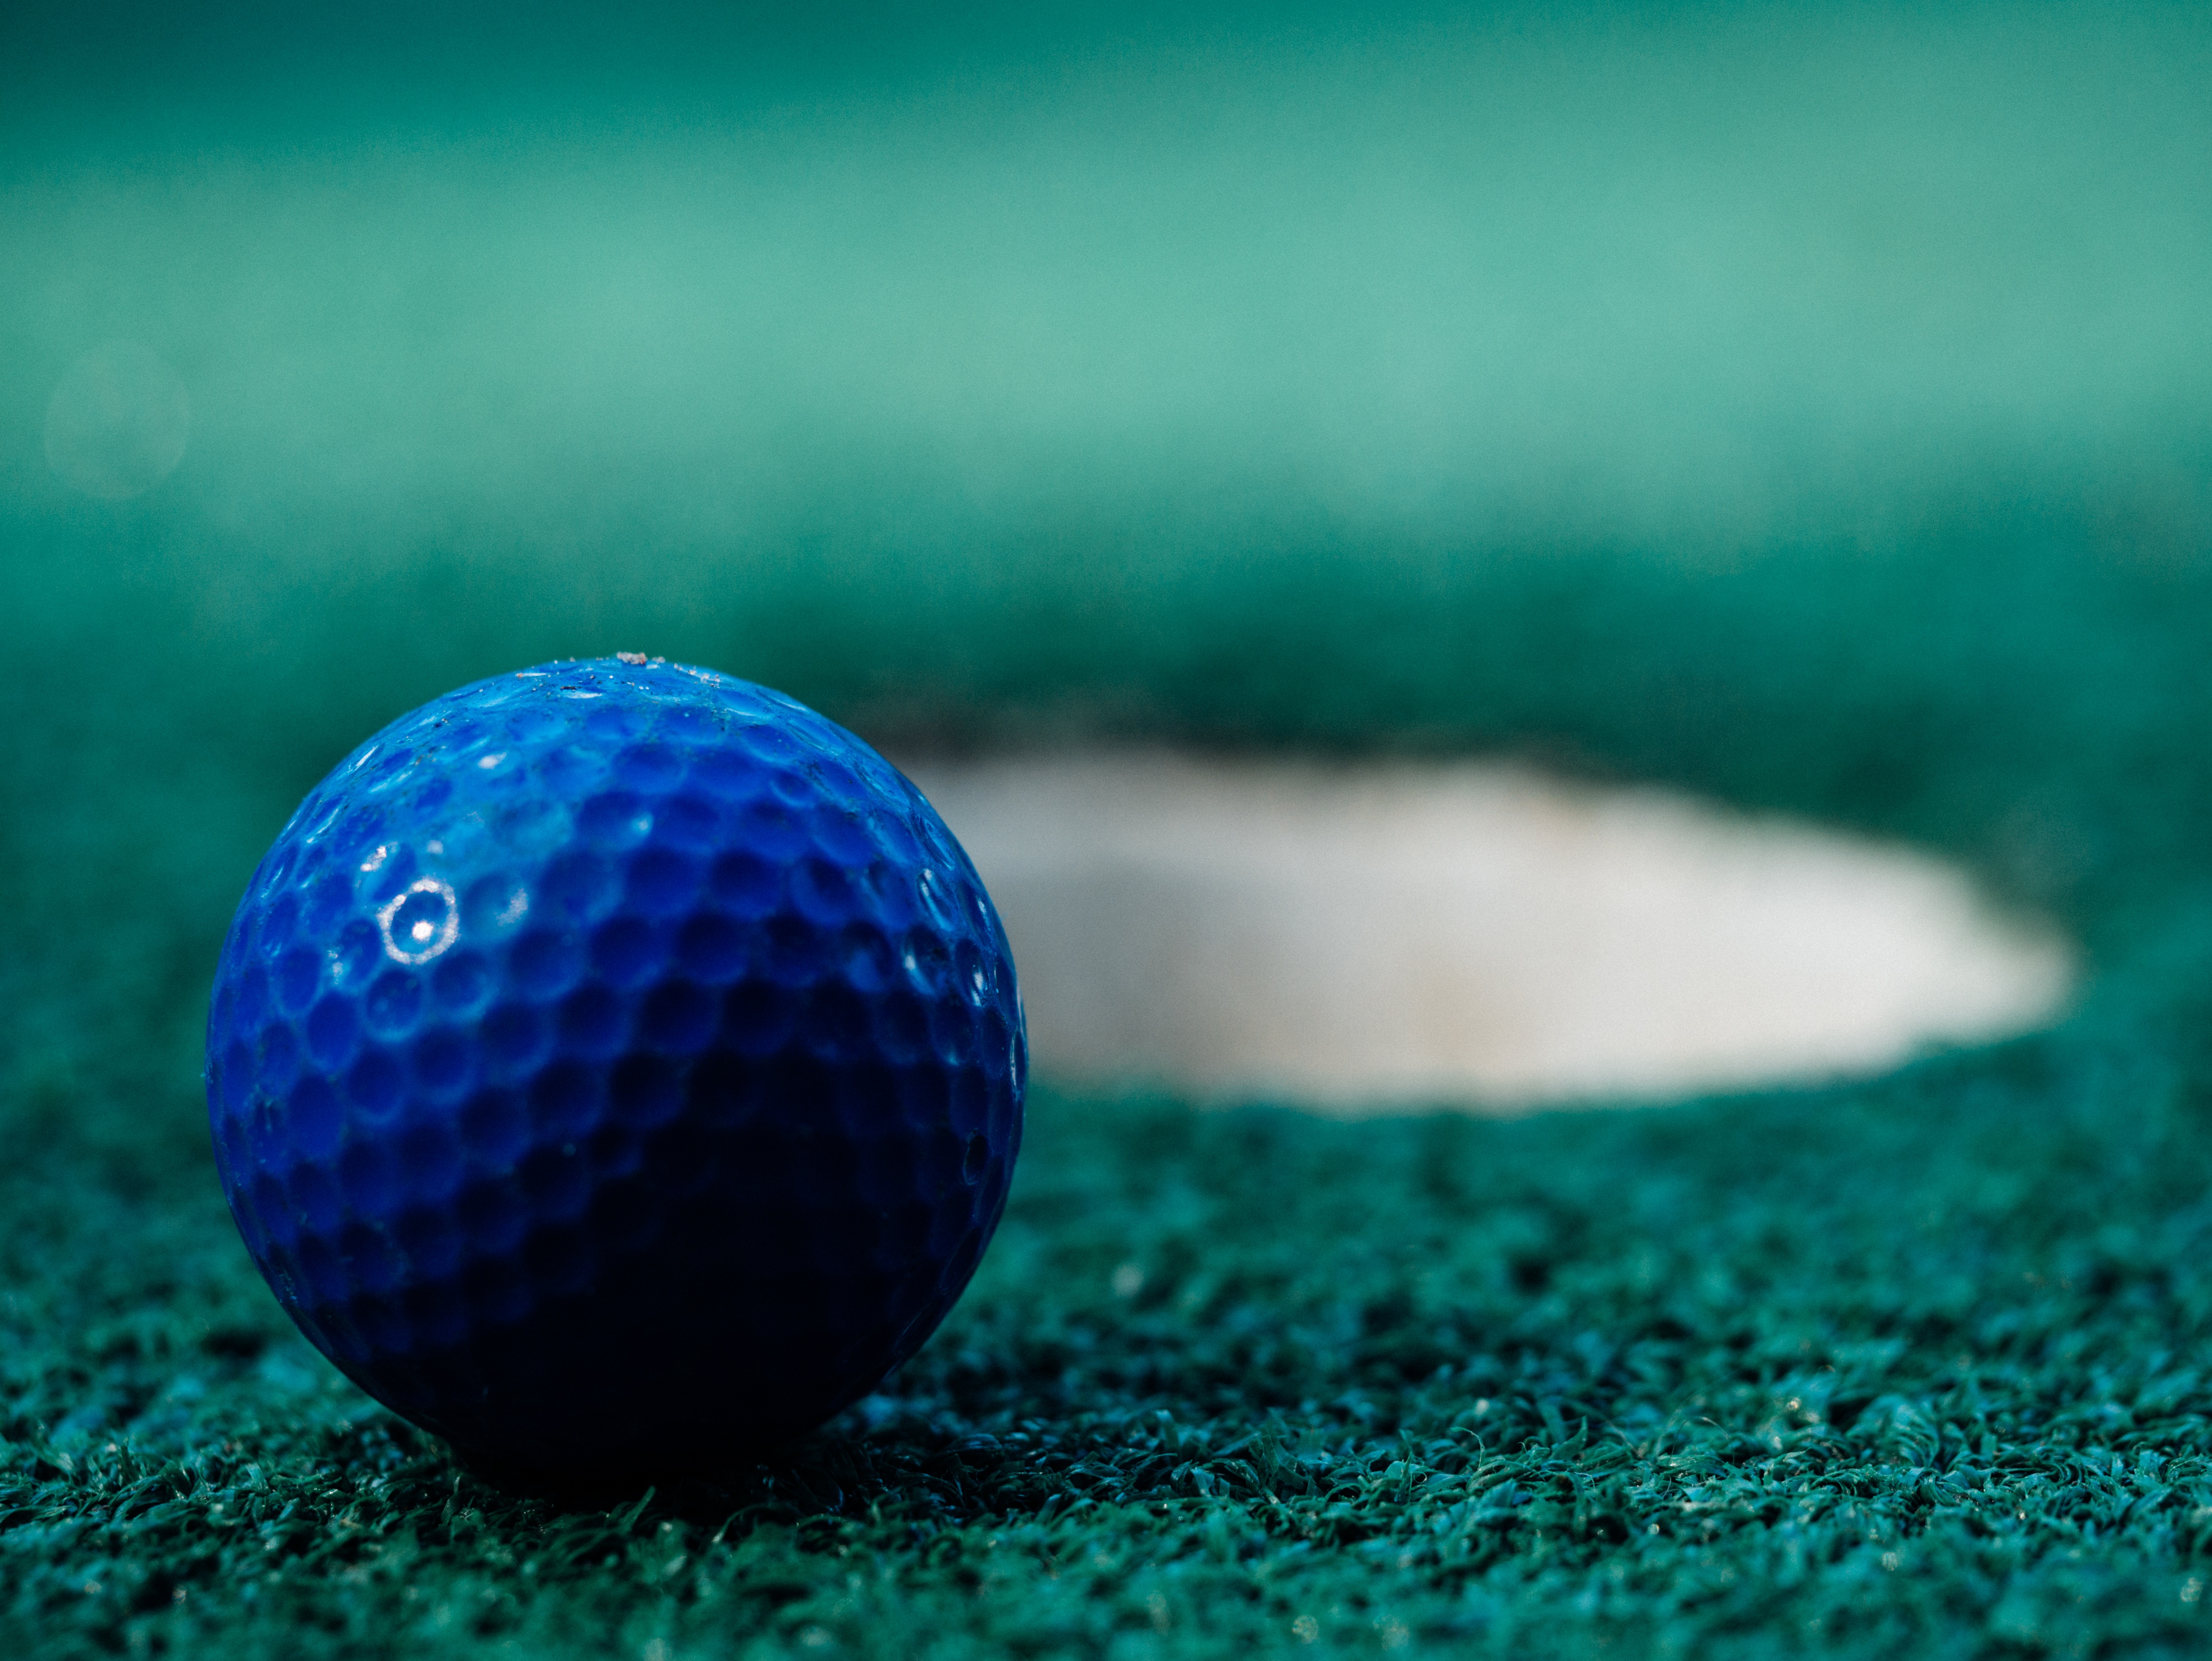
grass, light, photography, sunlight, green, reflection, color, blue, close up, macro photography, atmosphere of earth, computer wallpaper